Eastern woodlands of the United States

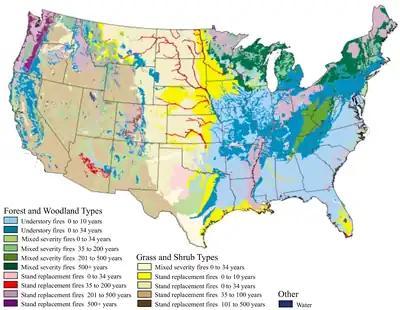
Hypothesized natural fire regimes of United States plants. Grassy woodlands have regimes of a few years: blue, pink, and light green areas.

The eastern woodlands of the United States covered large portions of the southeast side of the continent until the early 20th century. These were in a fire ecology of open grassland and forests with low ground cover of herbs and grasses.